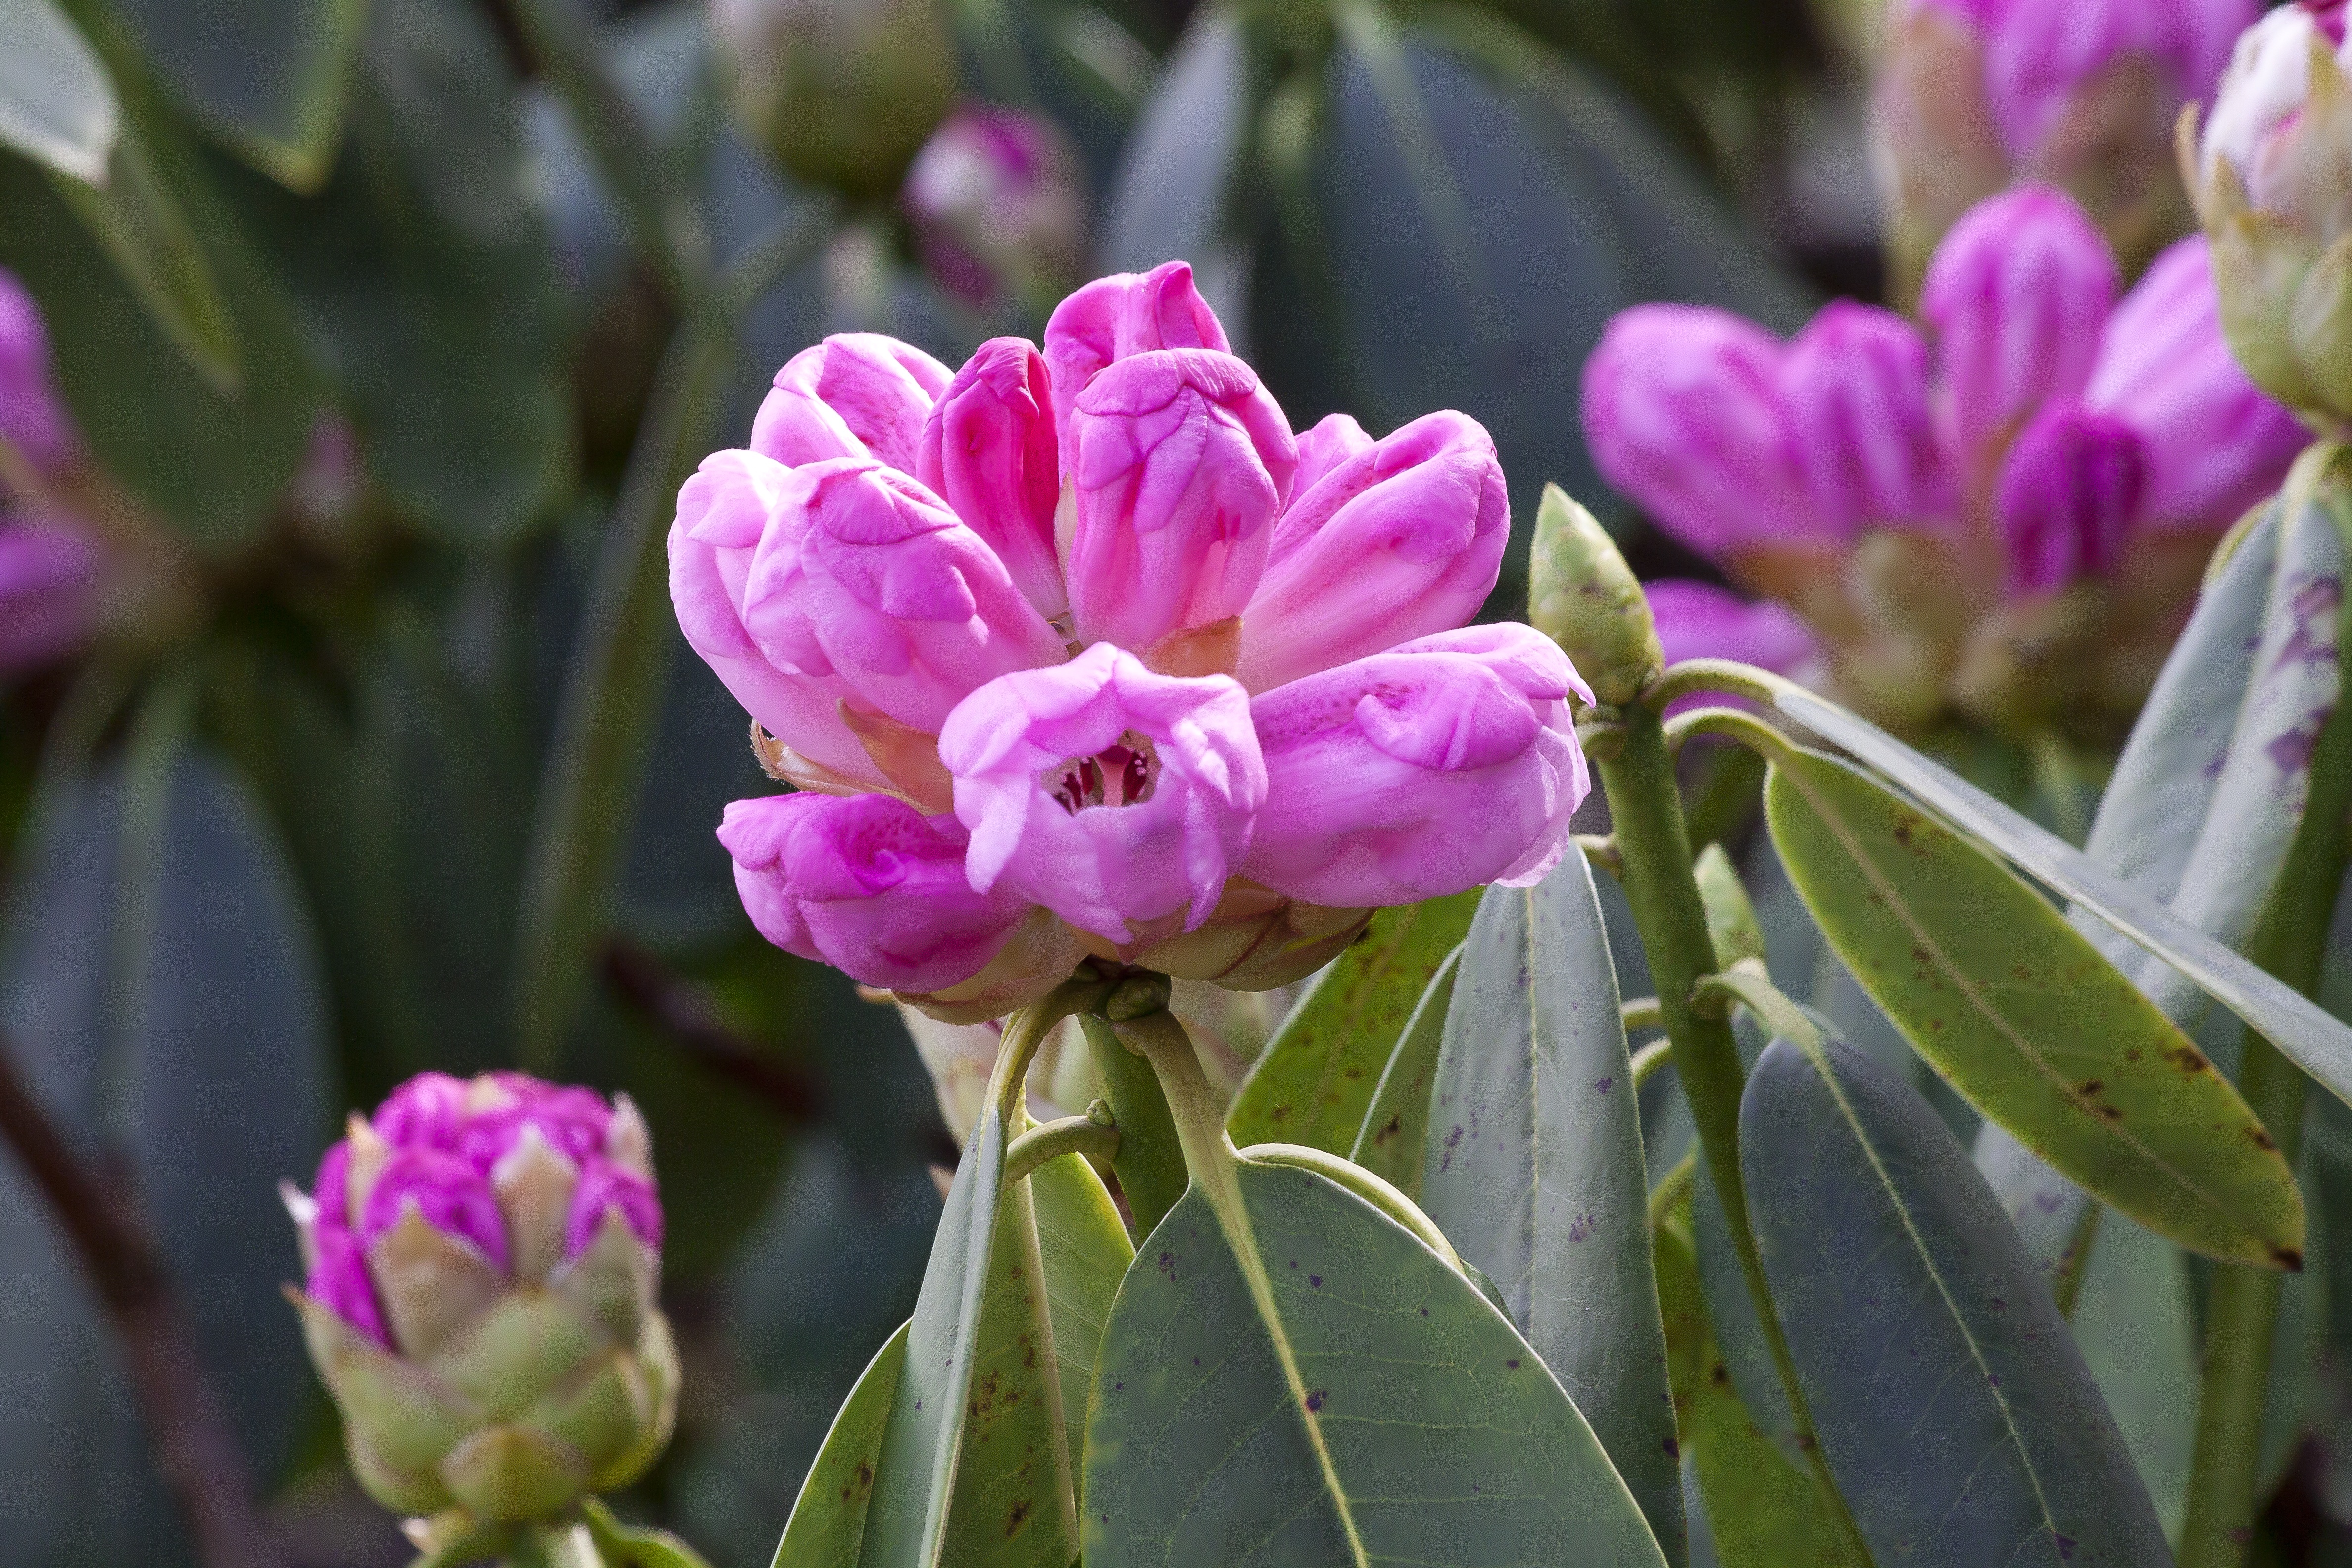
nature, blossom, plant, flower, green, botany, pink, flora, wildflower, shrub, rhododendron, china, inflorescence, ericaceae, flowering plant, genus, grapey, doldentraubig, family of heather greenhouse, rhododendron sutchuenense, land plant